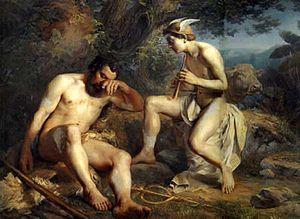
Nikolaï Andreïevitch Kochelev, né le 3 mai 1840 dans le village de Serman du gouvernement de Penza et mort en 1918 à Petrograd, est un peintre russe dans le genre historiciste. Il est renommé pour sa peinture de genre, ses portraits, ses scènes religieuses.